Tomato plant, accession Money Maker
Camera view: tilt-top (135 deg); turntable rotation: 180 degrees
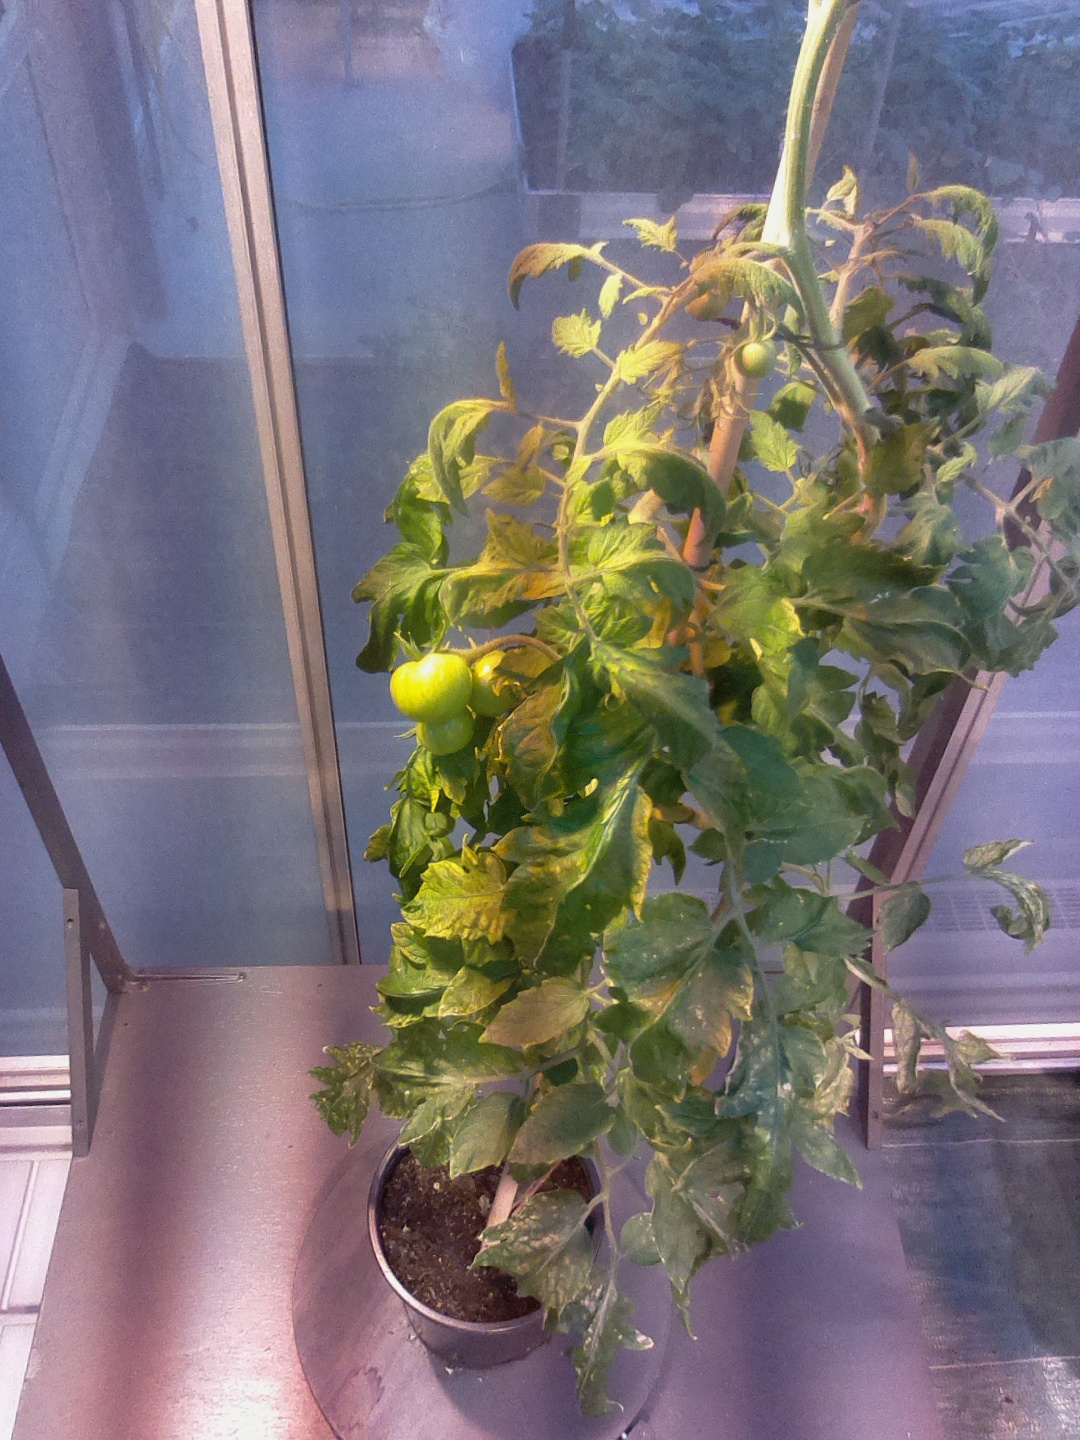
BBCH growth stage 76: 60%-70% of final fruit size